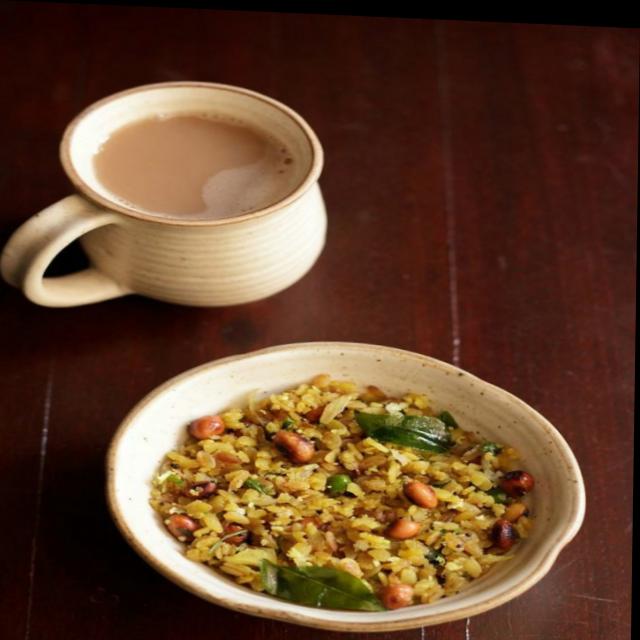
Dish: poha